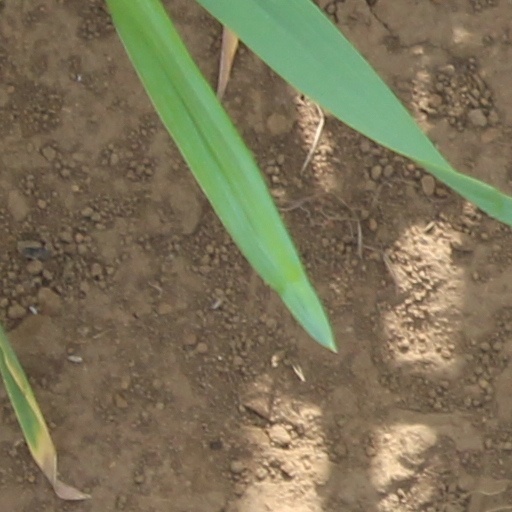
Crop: wheat